Kim Young-dae

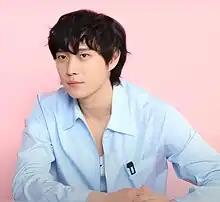
Kim in 2022

Kim Young-dae (born March 2, 1996) is a South Korean actor. He first gained recognition for the MBC high school drama "Extraordinary You" (2019). More recently, he appeared in the SBS television series (2020–2021) and the KBS2 television series "Cheat on Me If You Can" (2020). Kim took on his first leading role in tvN television series "Shooting Stars" (2022), and later appeared in sageuk "The Forbidden Marriage" (2022–2023).